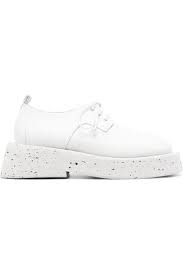
Label: Brogue